Ervin Fritz

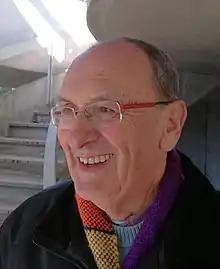
Ervin Fritz

Ervin Fritz (born 27 June 1940) is a Slovene poet, playwright and translator. He also writes poetry for children, radio plays, songs and librettos. He started publishing poetry in the mid-1960s.